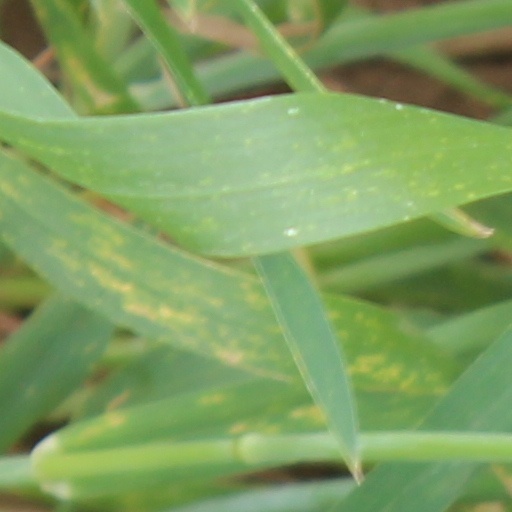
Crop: wheat